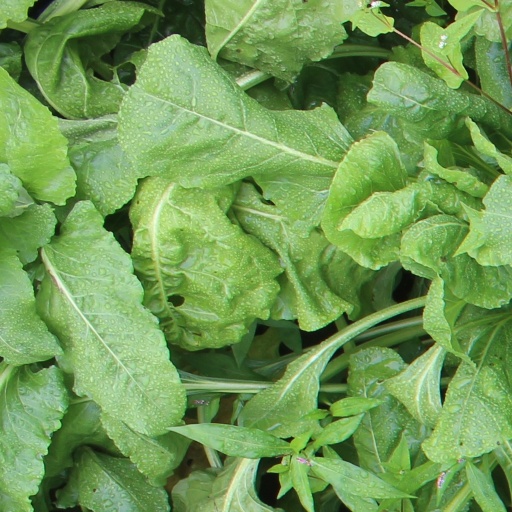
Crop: sugar beet